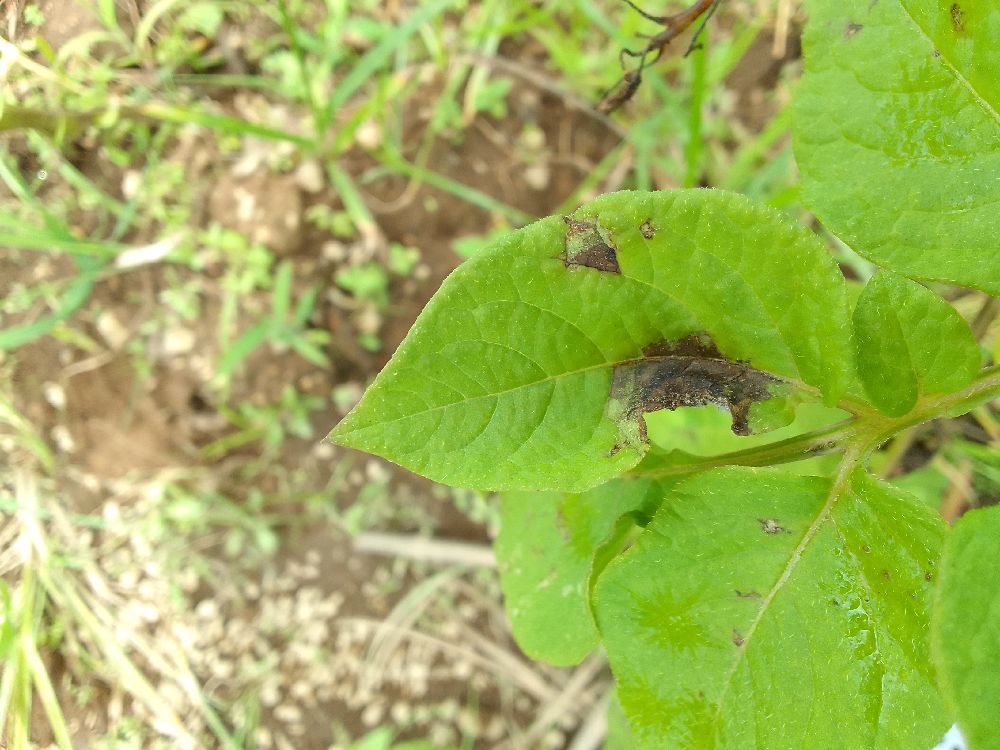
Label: Late blight